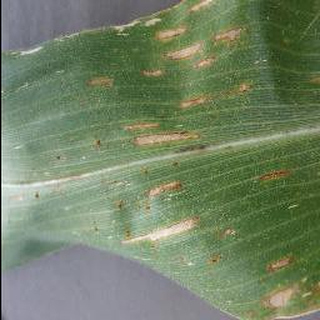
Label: corn_cercospora_leaf_spot